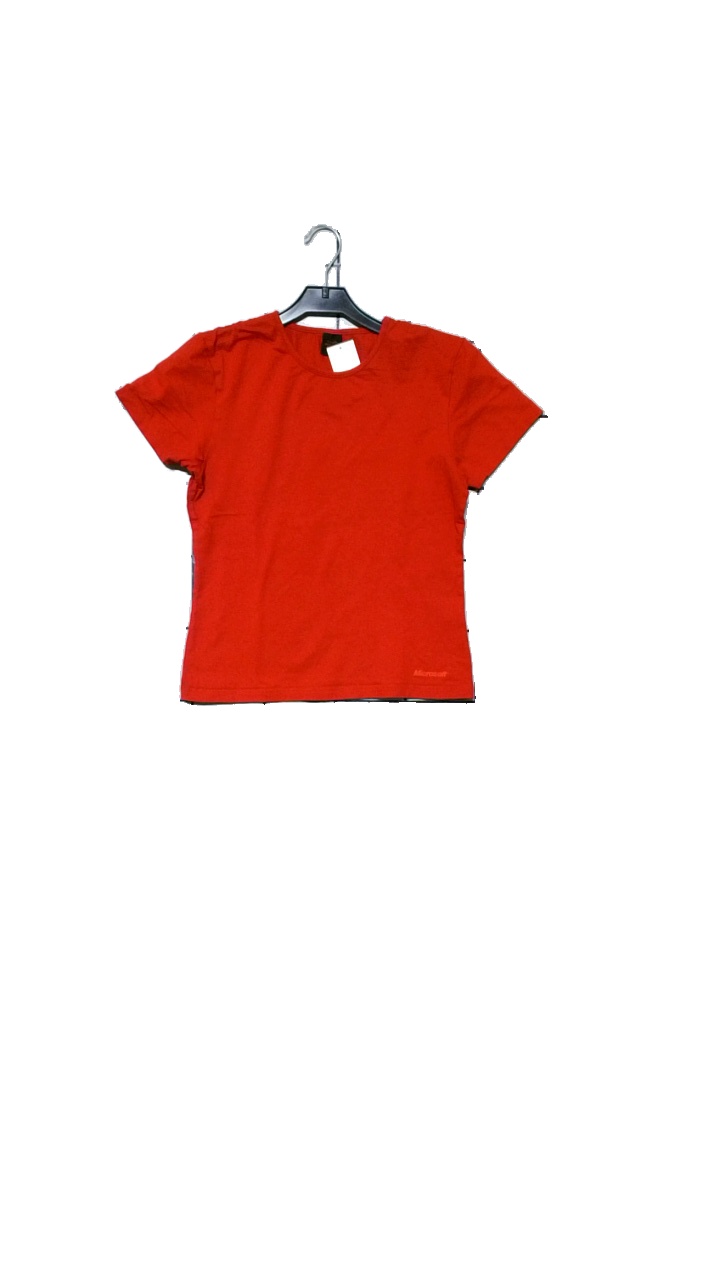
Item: T-shirt (Ladies)
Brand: The Best
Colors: Red
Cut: Regular, C-collar
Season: All
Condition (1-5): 4
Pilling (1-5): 4
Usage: Reuse
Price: <50